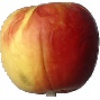
Label: red_yellow_apple